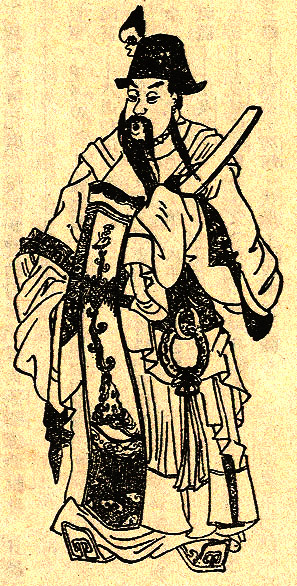
อ้วนเสี้ยว

| name = หยวน เซ่า อ้วนเสี้ยว
| native_name = 袁紹
| image = Yuan_Shao_Portrait.jpg
| image_size = 200px
| caption = ภาพวาดของอ้วนเสี้ยวยุคราชวงศ์ชิง
| office = แม่ทัพใหญ่ (大將軍)
| term_end = 28 มิถุนายน ค.ศ. 202
| monarch = พระเจ้าเหี้ยนเต้
| office1 = แม่ทัพขวา (右將軍)
| monarch1 = พระเจ้าเหี้ยนเต้
| office2 = ผู้ว่าราชการกิจิ๋ว|มณฑลกิจิ๋ว (冀州牧)
| term_end2 = 28 มิถุนายน ค.ศ. 202
| monarch2 = พระเจ้าเหี้ยนเต้
| predecessor2 = ฮันฮก
| successor2 = อ้วนซง
| office3 = ซือลี่เซี่ยวเว่ย์ (司隸校尉)(แต่งตั้งเอง)
| monarch3 = พระเจ้าเหี้ยนเต้
| office4 = จวีจี้เจียงจวิน (車騎將軍)(แต่งตั้งเอง)
| monarch4 = พระเจ้าเหี้ยนเต้
| office5 = เจ้าเมืองปั๋วไห่ (勃海太守)
| term5 = ค.ศ. 190
| monarch5 = พระเจ้าเหี้ยนเต้
| birth_date = ไม่ทราบ
| birth_place = อำเภอชางฉุ่ย มณฑลเหอหนาน
| death_place = หานตาน มณฑลเหอเป่ย์
| father = Yuan Feng
| occupation = ขุนพล, นักการเมือง, ขุนศึก
| blank1 = ชื่อรอง
| data1 = เปิ่นชู (本初)
| blank2 = ตำแหน่ง
| data2 = เหมย์โหว (郿侯)
| allegiance = ราชวงศ์ฮั่น|จักรวรรดิฮั่นการทัพปราบตั๋งโต๊ะ|ทัพพันธมิตรกวันตงปลายราชวงศ์ฮั่น|กองกำลังของอ้วนเสี้ยว
| battles = สิบขันที#การล่มสลายของกลุ่มขันที|การสังหารหมู่เหล่าขันทีการทัพปราบตั๋งโต๊ะศึกสะพานศิลายุทธการที่เฟิงชิวการทัพปราบอ้วนสุดยุทธการที่กัวต๋อ
|t=袁紹
|s=袁绍
|p=Yuán Shào
|w=Yüan2 Shao4
|gr=Yuan Shaw
|j=Jyun4 Siu6
|y=Yùhn Siuh
|tl=Uân Siō
อ้วนเสี้ยว หรือในภาษาจีนกลางว่า หยวน เซ่า (เสียชีวิตวันที่ 28 มิถุนายน ค.ศ. 202)) ชื่อรอง เปิ่นชู ()"เปิ่นชู" ก็เป็นชื่อศักราชที่จักรพรรดิฮั่นจื้อใช้เป็นขุนพลทหาร นักการเมือง และขุนศึกชาวจีนที่มีชีวิตอยู่ในช่วงปลายราชวงศ์ฮั่นตะวันออก เขาครอบครองดินแดนทางตอนเหนือของจีนในช่วงสงครามกลางเมืองที่เกิดขึ้นในช่วงการล่มสลายของราชวงศ์ฮั่น นอกจากนี้เขายังเป็นพี่ชายต่างมารดาของอ้วนสุด(หยวนซู่) ขุนศึกผู้ควบคุมภูมิภาคแม่น้ำห้วย แม้ว่าทั้งสองคนจะมีความสัมพันธ์ที่ไม่ดีต่อกันก็ตาม
หนึ่งในขุนศึกที่ทรงอำนาจมากที่สุดในยุคสมัยนั้น อ้วนเสี้ยวเป็นหัวหอกของเหล่าขุนศึกที่จัดตั้งแนวร่วมพันธมิตรต่อต้านตั๋งโต๊ะ ซึ่งมีพระเจ้าเหี้ยนเต้ ยุวจักรพรรดิเป็นตัวประกันในเมืองลั่วหยาง(ลกเอี๊ยง) แต่ประสบความล้มเหลว เนื่องจากเกิดความแตกแยกกันเอง ใน ค.ศ. 200 เขาได้เปิดฉากการทัพต่อต้านโจโฉ(เฉาเชา) แต่กลับประสบความปราชัยอย่างพินาศย่อยยับในยุทธการที่กัวต๋อ เขาได้ถึงแก่อสัญกรรมด้วยอาการป่วยในอีกสองปีต่อมาในเมืองเย่ ด้วยความล้มเหลวในตอนท้าย แม้ว่าจะมีภูมิหลังครอบครัวที่มีชื่อเสียงเลื่องลือว่ารับใช้ราชวงศ์ฮั่นถึงสี่ชั่วอายุคน และข้อได้เปรียบทางภูมิศาสตร์มักจะถูกตำหนิว่าเป็นคนที่ไม่มีความเด็ดขาดและไม่รับฟังคำแนะนำที่เป็นประโยชน์ต่อตนเองของที่ปรึกษาของตนเอง
== ประวัติ ==
อ้วนเสี้ยวเกิดในอำเภอยีเอ็ง(หรู่หยาง-汝陽縣) เมืองยีหลำ(หรู่หนาน) ซึ่งตั้งอยู่ที่อำเภอชางฉุ่ย มณฑลเหอหนานในปัจจุบัน ตระกูลของเขาเป็นกำลังที่สำคัญในราชการแผ่นดินของราชวงศ์ฮั่นมานานกว่าสี่ชั่วอายุคน ได้สร้างสมาชิกจำนวนมากอยู่ในตำแหน่งระดับสูงมาตั้งแต่ศตวรรษแรกก่อนคริสตกาล ซึ่งสืบเชื้อสายมาจากอ้วนอัน(หยวนอัน) ซึ่งเข้ารับราชการในรัชสมัยจักรพรรดิฮั่นจาง บิดาที่แท้จริงของอ้วนเสี้ยวเป็นที่มาของข้อโต้เถียงกัน ซึ่งเป็นหนึ่งในประเด็นหลักของความขัดแย้งกันระหว่างตัวเขาเองกับน้องชายต่างมารดาหรือลูกพี่ลูกน้องอย่างอ้วนสุด อ้วนเสี้ยวเป็นบุตรของอ้วนฮอง(หยวนเฝิง-袁逢) และพี่ชายคนโต ซึ่งเป็นที่คาดเดากันว่าน่าจะทำให้อ้วนสุดรู้สึกโกรธแค้นชิงชัง ทั้งอ้วนเสี้ยวและอ้วนสุดได้รับการยอมรับว่าเป็นเหลนของอ้วนอัน ตามบันทึกไว้ในบันทึกเว่ย์ของหวังเฉิน
มารดาของอ้วนเสี้ยวเดิมทีเป็นสาวใช้ของอ้วนฮอง เนื่องจากอ้วนฮองไม่มีทายาทชาย การเกิดของอ้วนเสี้ยวทำให้มารดาของเขามีสถานะเป็นอนุภรรยา ในจดหมายเหตุสามก๊กได้ยืนยันว่า อ้วนเสี้ยวเป็นลูกพี่ลูกน้องของอ้วนสุด และถูกรับเลี้ยงดูโดยพี่ชายของอ้วนฮองนามว่า อ้วนเทีย(หยวนเฉิง-袁成) ซึ่งไม่มีทายาทชายเช่นกัน การรับเลี้ยงดูอ้วนเสี้ยวได้ทำให้อ้วนสุดรู้สึกโกรธแค้นอย่างมาก เนื่องจากมารดาของตนซึ่งเป็นอนุภรรยาของอ้วนฮองซึ่งมีสถานะสูงกว่ามารดาของอ้วนเสี้ยว อย่างไรก็ตาม ด้วยการรับเลี้ยงดูอ้วนเสี้ยวของอ้วนเทียทำให้อ้วนสุดไม่ใช่ผู้ชายที่มีสถานะสูงสุดในตระกูลอ้วนอีกต่อไป อ้วนเสี้ยวได้รับอภิสิทธิ์มากกว่าอ้วนสุด แม้ว่าคนหลังจะเป็นสมาชิกสายเลือดเดียวกันของตระกูลก็ตาม
เมื่ออ้วนเสี้ยวและอ้วนสุดได้กลายเป็นคู่ขัดแย้งในภายหลัง อ้วนสุดได้ใช้มารดาของอ้วนเสี้ยวเป็นการยกข้อกล่าวอ้างว่า เขาไม่ใช่"บุตรชายที่แท้จริง" ของตระกูลอ้วน เมื่อเทียบกับอ้วนสุด อ้วนเสี้ยวมีภาพลักษณ์ที่จริงจังกว่าและเคารพคนที่มีความสามารถโดยไม่คำนึงถึงภูมิหลังของพวกเขา ด้วยเหตุนี้ เขาจึงได้รับการต้อนรับจากหลาย ๆ คนตั้งแต่วัยเด็ก รวมทั้งโจโฉและเตียวเมา
== รับราชการภายใต้ราชวงศ์ฮั่น(ค.ศ. 169-189) ==
เมื่อครั้งที่อ้วนเสี้ยวยังอยู่ในวัยหนุ่ม เขาได้มีส่วนร่วมในการช่วยเหลือกลุ่มนักศึกษาหัวรุนแรงหรือตังเหริน(黨人) บางคนให้รอดพ้นจากความตายหรือประสบชะตากรรมอันเลวร้ายอื่น ๆ ในช่วงที่สองของหายนะแห่งคณะอภิชน หนึ่งในคนของพวก"ตังเหริน" นามว่า ฮี หยง ซึ่งอ้วนเสี้ยวได้ตีสนิทกันภายหลังจากที่เขาหลบหนีมายังเมืองยีหลำ และกลายเป็นเพื่อนสนิทกัน เมื่อช่วงที่สองของหายนะแห่งคณะอภิชนได้เริ่มต้นขึ้น ฮี หยงมักจะแอบเข้าไปในลกเอี๊ยงอย่างลับ ๆ ซึ่งเขาได้ปรึกษาหารือกับอ้วนเสี้ยวในการวางแผนหาวิธีช่วยเหลือพวก"ตังเหริน" เมื่อครั้งที่พวก"ตังเหริน"กำลังสิ้นเนื้อประดาตัว ได้มีแผนที่จะให้ความช่วยเหลือด้วยวัตถุปัจจัย เมื่อครั้งที่พวก"ตังเหริน"ถูกคุมขัง ได้มีแผนที่จะให้เข้ามาในระบบราชการเพื่อให้พวกตังเหรินสามารถหลบหนีไปได้(何颙亡匿汝南闲。... 袁绍慕之，私与往来，结为奔走之友。是时党事起，天下多离其难，颙常私入洛阳，从绍计议。其穷困闭厄者，为求援救，以济其患。有被掩捕者，则广设权计，使得逃隐，全免者甚觿。) "Houhanshu", vol.67 ภายหลังจากที่เขาได้เข้ารับราชการ ในช่วงแรก อ้วนเสี้ยวได้ทำหน้าที่เป็นผู้ช่วยของแม่ทัพใหญ่ โฮจิ๋น ซึ่งได้มอบไว้วางใจแก่เขาอย่างสุดซึ้ง
ภายหลังจากจักรพรรดิฮั่นหลิงสวรรคตในเดือนพฤษภาคม ค.ศ. 189 โฮจิ๋นและอ้วนเสี้ยวได้วางแผนลับที่จะกำจัดสิบขันที(灵帝崩，太后兄大将军何进与绍谋诛诸阉官，) "Sanguozhi", vol.06 แต่โฮเฮา|สมเด็จพระจักรพรรดินีเหอซึ่งดำรงตำแหน่งเป็นไทเฮาทรงไม่เห็นด้วยกับความคิดของพวกเขา จากนั้นโฮจิ๋นได้ตัดสินใจเรียกตั๋งโต๊ะนำกองทัพเข้ามายังลกเอี๊ยง ราชธานีของจักรวรรดิเพื่อกดดันไทเฮา สิบขันทีรู้สึกหวาดกลัวและปลอมรับสั่งพระราชเสานีย์ในนามของไทเฮา เรียกโฮจิ๋นเข้ามาในพระราชวังชั้นใน อ้วนเสี้ยวได้ห้ามปรามโฮจิ๋น โดยกล่าวเตือนว่าเขาควรออกคำสั่งให้บุกเข้าโจมตีสิบขันทีทันทีแทนที่จะเข้าไปในพระราชวัง ภายหลังโฮจิ๋นปฏิเสธที่ยอมรับคำแนะนำของเขาถึงสามครั้ง อ้วนเสี้ยวและอ้วนสุดได้นำกองกำลังทหารชั้นยอด 200 นาย ไปรออยู่ภายนอกวัง วันที่ 22 กันยายน ค.ศ. 189de Crespigny, Rafe (2007), p. 312. ภายในพระราชวัง โฮจิ๋นถูกพวกสิบขันทีดักซุ่มและลอบสังหาร ศีรษะที่ถูกตัดขาดได้ถูกโยนข้ามกำแพง เหล่าผู้ติดตามของโฮจิ๋นต่างโกรธแค้นจึงจุดไฟเผาพระราชวังและบุกเข้าไปข้างใน เข่นฆ่าทุกคน(ยกเว้นอิสตรี) โดยเฉพาะคนที่ไม่มีหนวดขนบนใบหน้า ถึงขั้นให้ชายหนุ่มหลายคนที่ไม่มีหนวดขนบนใบหน้าต้องแสดงอวัยวะเพศชายของตนเพื่อหลีกเลี่ยงการถูกเข้าใจผิดว่าเป็นขันทีและถูกสังหาร"Sanguozhi" vol. 6. มีผู้เสียชีวิตมากกว่า 2,000 คนในการสังหารหมู่ ในขณะที่หองจูเปียน|จักรพรรดิฮั่นเช่าตี้ซึ่งเป็นยุวจักรพรรดิและตันหลิวอ๋อง(พระเจ้าเหี้ยนเต้|จักรพรรดิเซี่ยนตี้ในอนาคต) ได้หลบหนีในช่วงเหตุการณ์ชุลมุน ด้วยภาวะสูญญากาศทางอำนาจที่เกิดขึ้นทำให้ตั๋งโต๊ะซึ่งได้พบเจอจักรพรรดิและท่านอ๋อง พร้อมกับสบโอกาสยึดอำนาจควบคุมเมืองหลวงของจักรวรรดิเมื่อเขาเดินทางมาถึง
จากนั้นตั๋งโต๊ะได้ปรึกษาหารือกับอ้วนเสี้ยวเกี่ยวกับแผนการของเขาที่จะทำการปลดจักรพรรดิฮั่นเช่าตี้ออกจากราชบัลลังก์และสถาปนาตันหลิวอ๋องขึ้นเป็นจักรพรรดิแทน แต่อ้วนเสี้ยวกลับไม่เห็นด้วย ความสัมพันธ์ระหว่างทั้งสองคนจึงตกต่ำลงและอ้วนเสี้ยวได้หลบหนีจากลกเอี๊ยงไปยังกิจิ๋ว(ตอนใต้ของมณฑลเหอเป๋ย์ในปัจจุบัน) ในตอนนั้น อ้วนเสี้ยวเพิ่งจะออกจากประตูเมืองลกเอี๊ยง ตั๋งโต๊ะได้มีความคิดที่จะส่งคนไปตามหาเขา แต่เลขาเจียวปี(โจวปี้) นายทหารเหงาเค่ง(อู่เฉียง) และฮี หยงได้ให้ความช่วยเหลืออ้วนเสี้ยวอย่างลับ ๆ โดยเกลี้ยกล่อมให้ตั๋งโต๊ะปล่อยเขาไป ด้วยคำแนะของทั้งสามคนดังกล่าว ตั๋งโต๊ะได้แต่งตั้งให้อ้วนเสี้ยวเป็นเจ้าเมืองปั๋วไห่เพื่อเป็นการเอาใจเขา"Sanguozhi" vol. 6.
== แนวร่วมพันธมิตรต่อต้านตั๋งโต๊ะ(ค.ศ. 190-191) ==
=== ความก้าวหน้าของซุนเกี๋ยน ===
อย่างไรก็ตาม ในช่วงต้นปี ค.ศ. 190 อ้วนเสี้ยวได้กลายเป็นศัตรูอย่างเปิดเผย แนวร่วมพันธมิตรของเจ้าหน้าที่ระดับภูมิภาคและเจ้าเมืองจากมณฑลตะวันออก รวมทั้งโจโฉ อ้วนสุด ฮันฮก เตียวเมา และเปาสิ้น รวมตัวกันเพื่อเปิดศึกโค่นล้มอำนาจของตั๋งโต๊ะ อ้วนเสี้ยวได้ประกาศตั้งตนเองเป็นผู้บัญชาการกองพลทหารม้ารถศึก(車騎將軍) และตั้งค่ายที่เมืองโห้ลายหรือเหอเน่ย์(河內) ใกล้กับที่ลุยน้ำข้ามฟากบนแม่น้ำหวงทางตอนเหนือของลกเอี๊ยง วันที่ 10 พฤษภาคม ค.ศ. 190"wuwu" day of the 3rd month of the 1st year of the "Chu'ping" era, per Emperor Xian's biography in "Book of the Later Han" ตั๋งโต๊ะได้สั่งประหารชีวิตสมาชิกตระกูลอ้วนทั้งหมดในลกเอี๊ยง จากนั้นเขาได้ส่งทูตออกไปพร้อมกับราชโองการรับสั่งให้เจ้าหน้าระดับภูมิภาคแยกย้ายสลายตัว อย่างไรก็ตาม สมาชิกของแนวร่วมพันธมิตรต่างเชื่อฟังอ้วนเสี้ยว และให้ประหารชีวิตทูตทั้งหมดแทน(ยกเว้นฮันหยง) จากนั้นตั๋งโต๊ะได้ส่งโฮจิ้น ลิโป้ และฮัวหยง (สามก๊ก)|ฮัวหยงไปต้านทานกองกำลังแนวหน้าของแนวร่วมพันธมิตรที่นำโดยซุนเกี๋ยน แม้จะประสบความสำเร็จในช่วงแรก ซุนเกี๋ยนได้ใช้ประโยชน์จากความขัดแย้งกันเองระหว่างโฮจิ้นและลิโป้ และเอาชนะพวกเขาที่หยางเริน ภายหลังจากความพ่ายแพ้ในครั้งนั้น ตั๋งโต๊ะได้ตัดสินใจที่จะย้ายเมืองราชธานีไปยังเมืองฉางอัน ซึ่งฐานที่มั่นบ้านเกิดของเขาในแคว้นเหลียงจิ๋วอยู่ใกล้กัน หนึ่งปีต่อมา ตั๋งโต๊ะได้ทำการเผาเมืองลกเอี๊ยงจนวอดวายและล่าถอยไปทางตะวันตกพร้อมกับผู้อพยพจำนวนมาก แม้ว่าจะไม่มีฐานที่มั่นในการส่งกำลังบำรุง แต่ซุนเกี๋ยนและโจโฉได้เรียกร้องให้เร่งติดตามกองทัพของตั๋งโต๊ะที่กำลังล่าถอย แต่อ้วนเสี้ยนและเหล่าผู้นำแนวร่วมพันธมิตรคนอื่น ๆ ต่างไม่เห็นด้วยกับพวกเขา ซุนเกี๋ยนได้รับคำสั่งนัดพบกับอ้วนสุด โจโฉจึงนำกองกำลังของตนออกติดตามไปเพียงลำพัง และประสบความพ่ายแพ้อย่างย่อยยับให้กับลูกสมุนของตั๋งโต๊ะ นามว่า ซีเอ๋ง
=== การสลายตัว ===
ในช่วงเวลานี้ อ้วนเสี้ยวและฮันฮกได้ตั้งใจที่จะสร้างความชอบธรรมของแนวร่วมพันธมิตรโดยการสถาปนาเล่าหงี ผู้ตรวจการแคว้นอิวจิ๋ว(ตอนเหนือของมณฑลเหอเป๋ย์ในปัจจุบัน) ขึ้นเป็นจักรพรรดิองค์ใหม่แทนที่จักรพรรดิเซี่ยนตี้ อย่างไรก็ตาม เล่าหงีได้ปฏิเสธ เนื่องจากมีความจงรักภัดดีต่อจักรพรรดิเซี่ยนตี้อย่างเหนียวแน่น เมื่อภาพเมืองราชธานีที่ถูกเผาทำลายได้ปรากฏต่อสายตาของพวกเขา เหล่าผู้นำแนวร่วมพันธมิตรที่แตกคอกันเองต่างตระหนักว่าราชวงศ์ฮั่นได้มาถึงจุดจบแล้ว และเริ่มวางแผนในการเสริมสร้างความแข็งแกร่งสถานะของพวกเขาเอง และในไม่ช้าพวกเขาต่างแยกย้ายกลับไปยังฐานบ้านเกิดของตน
== รวบรวมทางตอนเหนือของจีน (ค.ศ. 191-199) ==
=== การยึดครองและรวบรวมแคว้นกิจิ๋ว (ค.ศ. 191) ===
File:End_of_Han_Dynasty_Warlords.png|thumb|450x450px|แผนที่ที่แสดงให้เห็นถึงขุนศึกที่สำคัญในยุคราชวงศ์ฮั่นใน ค.ศ. 190 รวมทั้งอ้วนเสี้ยว
เนื่องจากมีผู้คนอาสาสมัครจำนวนมากจากมณฑลต่าง ๆ แห่เข้าร่วมกับอ้วนเสี้ยว เมืองปั๋วไห่จึงไม่เพียงพอที่จะเสริมกองทัพของเขาเพิ่มเติมได้ ดังนั้นอองกี่จึงแนะนำให้อ้วนเสี้ยวจัดตั้งพันธมิตรลับกับขุนศึกกองซุนจ้านและยุยงให้ฝ่ายหลังบุกเข้าโจมตีแคว้นกิจิ๋วของฮันฮก"Houhanshu" vol. 74, part 1. เมื่อเผชิญหน้ากับการบุกเข้าโจมตีที่กำลังใกล้เข้ามาของกองซุนจ้าน ฮันฮกรู้สึกหวาดกลัวมาก ดังนั้นเขาจึงเชื่อฟังผู้วิ่งเต้นของอ้วนเสี้ยวอย่างโกกัน (หลานชายของอ้วนเสี้ยว)de Crespigny, Rafe (2007), p. 241. และซุนซิม(ซุนเฉิน) ยินยอมมอบอำนาจการปกครองของแคว้นกิจิ๋วให้กับอ้วนเสี้ยวเพื่อที่จะขับไล่กองซุนจ้านออกไป จากนั้นอ้วนเสี้ยวได้เริ่มสร้างรัฐขุนศึกจากเมืองเย่ (เหอเป่ย์)|เงียบกุ๋นหรือเย่เฉิง เมืองหลวงของแคว้นกิจิ๋ว เพื่อสกัดการขยายอิทธิพลของอ้วนสุด อ้วนเสี้ยวได้จับมือพันธมิตรกับโจโฉและเตียวเมา และแต่งตั้งผู้ติดตามของเขานามว่า โจวหย่ง ให้เป็นผู้ตรวจการแคว้นอิจิ๋ว ซึ่งเป็นตำแหน่งที่ซุนเกี๋ยนดำรงอยู่แล้ว และส่งเขาไปโจมตีดินแดนของซุนเกี๋ยนในแคว้นอิจิ๋ว ในขณะที่อีกฝ่ายกำลังเดินทางกลับจากเมืองลกเอี๊ยง เพื่อเป็นการตอบโต้ อ้วนสุดจับมือพันธมิตรกับกองซุนจ้านและโตเกี๋ยม และสั่งให้ซุนเกี๋ยนบุกเข้าโจมตีพี่ชายต่างมารดาของตน
แม้ว้าโจวหย่งจะสามารถเอาชนะกองทัพของซุนเกี๋ยนในยุทธการที่อำเภอหยงเซีย เขาได้พ่ายแพ้ให้กับซุนเกี๋ยนในการสู้รบครั้งต่อไป การสู้รบครั้งแรกระหว่างสองพี่น้องได้ยุติลงโดยการเข้าข้างอ้วนสุด: เขาได้เผชิญหน้าและเอาชนะกองทัพของอ้วนเสี้ยวทั้งในอำเภอหยงเซียและเมืองกิวกั๋ง(จิ่วเจียง)คืนตำแหน่งในเมืองเองฉ่วนภายใต้ซุนเกี๋ยนและกำจัดโจวหย่งในฐานะภัยคุกคามครั้งแล้วครั้งเล่า แม้ว่าเมืองกิวกั๋งจะยังไม่ถูกพิชิต ในอีกมุมมองหนึ่ง สำหรับอ้วนเสี้ยว สถานการณ์นั้นยากลำบากอย่างมาก นอกจากความล้มเหลวในทางตอนใต้แล้ว เขายังถูกคุกคามจากกองซุนจ้าน ซึ่งเชื่อว่าอ้วนเสี้ยวต้องรับผิดชอบต่อการตายในสนามรบของกองซุนอวด(公孫越) ลูกพี่ลูกน้องของเขา และประกาศสงครามกับเขาอย่างเป็นทางการ โดยปฏิเสธการคัดค้านด้วยความหวังดีของอ้วนเสี้ยวทั้งหมดde Crespigny (1996), p. 123 สิ่งนี้ได้นำไปสู่การปะทะสู้รบกันระหว่างอ้วนเสี้ยวและกองซุนจ้านในยุทธการที่เจี้ยเฉียว
ยุทธการที่อำเภอหยงเซีย ซึ่งเป็นการเคลื่อนไหวครั้งแรกในการต่อสู้รบระหว่างสองพี่น้องตระกูลอ้วนเป็นจุดเริ่มต้นของระยะใหม่ในความสับสนวุ่ยวายของสงครามซึ่งนำไปสู่จุดจบของราชวงศ์ฮั่น การสู้รบฆ่ากันเองเช่นนี้เป็นการยืนยันถึงการล้มเลิกแนวร่วมพันธมิตรต่อต้านตั๋งโต๊ะ เมื่อขุนศึกแห่งที่ราบตอนเหนือของจีนได้เริ่มต่อสู้รบกันเพื่อแย่งชิงอำนาจสูงสุดในการปกครองแผ่นดินจีน
เพื่อมุ่งเน้นไปที่ความขัดแย้งกับกองซุนจ้าน อ้วนเสี้ยวได้จับมือเป็นพันธมิตรกับเล่าเปียว เพื่อต่อต้านอ้วนสุด ในช่วงฤดูหนาวของปีนั้น อ้วนเสี้ยวได้เอาชนะกองทหารชั้นยอดของกองซุนจ้านในยุทธการที่เจี้ยเฉียวด้วยการใช้อาวุธหน้าไม้จำนวนมาก ราชสำนักฮั่นได้ออกคำสั่งให้อ้วนเสี้ยวและกองซุนจ้านทำสัญญาสงบศึก จากนั้นอ้วนเสี้ยวจึงกลับไปที่เมืองเงียบกุ๋นและเริ่มตั้งเป้าหมายไปยังกองโจรแห่งภูเขาดำ(เฮซานเจ๋ย) ซึ่งคอยสร้างปัญหาในแคว้นกิจิ๋ว ด้วยความช่วยเหลือชั่วคราวจากลิโป้ อ้วนเสี้ยวสามารถเอาชนะกองโจรแห่งภูเขาดำไว้ได้ แม้จะสูญเสียอย่างหนักก็ตาม"Houhanshu" vol. 74, part 1. ไม่ว่ากรณีใดก็ตาม อ้วนเสี้ยวได้ประสบความสำเร็จในการลดภัยคุกคามจากกองโจรแห่งภูเขาดำที่มีต่อแนวปีกตะวันตกของเขาอย่างมาก
=== การพิชิตแคว้นเฉงจิ๋ว (ค.ศ. 192–196) ===
แม้ว่าจะได้รับคำเตือนจากจอสิวว่าการเคลื่อนไหวดังกล่าวอาจะเป็นการหว่านเมล็ดพันธุ์ของปัญหาในอนาคต แต่อ้วนเสี้ยวยืนยันที่จะส่งอ้วนถำ บุตรชายคนแรกของเขาไปปกครองที่แคว้นเฉงจิ๋ว
ในปีต่อมา อ้วนเสี้ยวประสบความสำเร็จอย่างมากในการรวบรวมดินแดนอาณาเขตของตน ในเวลาเดียวกัน อ้วนถำยังประสบความสำเร็จอย่างยอดเยี่ยมในการขยายดินแดนของเขาในแคว้นเฉงจิ๋ว"Sanguozhi" vol. 6. สามารถขับไล่เต๊งไก๋ ขุนพลของกองซุนจ้านใน ค.ศ. 193de Crespigny, Rafe (2007), p. 272. และเอาชนะขงหยง เสนาบดีแห่งเมืองปักไฮใน ค.ศ. 196de Crespigny, Rafe (2007), p. 392.
=== การปฏิเสธตัวประกันจักรพรรดิ (ค.ศ. 195–196) ===
ใน ค.ศ. 195 จอสิวได้แนะนำให้อ้วนเสี้ยวทำการต้อนรับพระเจ้าเหี้ยนเต้|จักรพรรดิเซี่ยนตี้ที่แคว้นกิจิ๋วเพื่อที่เขาจะได้สามารถควบคุมรัฐบาลส่วนกลางของราชวงศ์ฮั่นได้อย่างมีประสิทธิภาพและใช้จักรพรรดิเป็นหุ่นเชิดเพื่อสร้างความชอบธรรมในการปกครองของเขา อย่างไรก็ตาม กัวเต๋าและอิเขงได้คัดค้านข้อเสนอของเขาด้วยเหตุผลที่ผิดว่า หากอ้วนเสี้ยวทำเช่นนั้น เขาจะต้องยอมอ่อนข้อต่อจักรพรรดิเซี่ยนตี้ในการตัดสินใจที่สำคัญ อ้วนเสี้ยวซึ่งชื่นชอบการมีอิสระของตนอยู่แล้วจึงเชื่อฟังกัวเต๋าและอิเขงและปล่อยให้โอกาศหลุดลอยไป ในทางตรงกันข้าม โจโฉซึ่งเป็นคู่แข่งของเขาได้ฉวยโอกาศนี้ในการต้อนรับจักรพรรดิเซี่ยนตี้สู่ฐานที่มั่นในนครฮูโต๋ ซึ่งเป็นเมืองราชธานีใหม่ของจักรวรรดิที่เพิ่งถูกก่อตั้งขึ้น
ใน ค.ศ. 196 ราชสำนักฮั่น ภายใต้การควบคุมของโจโฉ ได้แต่งตั้งอ้วนเสี้ยวให้ดำรงตำแหน่งเป็นไท่เว่ย์|มหาเสนา อย่างไรก็ตาม อ้วนเสี้ยวไม่ยอมรับการแต่งตั้ง เนื่องจากตำแหน่งมหาเสนานั้นต่ำกว่าตำแหน่งแม่ทัพใหญ่ ซึ่งเป็นตำแหน่งที่โจโฉดำรงอยู่ ด้วยเหตุนี้ โจโฉจึงยอมสละตำแหน่งและเสนอให้อ้วนเสี้ยวเข้ารับตำแหน่งทันที อ้วนเสี้ยวได้รับการอวยยศศักดิ์เป็นเหมย์โหว
=== การกวาดล้างกองซุนจ้าน (ค.ศ. 198–199) ===
ใน ค.ศ. 198 อ้วนเสี้ยวได้บุกเข้าโจมตีกองซุนจ้านและโอบล้อมกองกำลังที่เหลือของเขาที่เมืองอีจิ้ง (อำเภอสง มณฑลเหอเป่ย์ในปัจจุบัน) ในช่วงต้นปี ค.ศ. 199 อ้วนเสี้ยวสามารถเอาชนะกองซุนจ้านได้อย่างเบ็ดเสร็จในยุทธการที่อี้จิง และมีอำนาจเบ็ดเสร็จเหนือสี่มณฑลทางตอนเหนือของแม่น้ำฮวงโห จากนั้นภายหลังจากได้สร้างพันธมิตรกับชนเผ่าโฮห้วน(อูหวน)ที่ชายแดนทางเหนือ อ้วนเสี้ยวได้หันความสนใจไปที่โจโฉซึ่งกำลังรวบรวมฐานอำนาจไว้ที่ทางใต้ของแม่น้ำฮวงโห
== การทัพกัวต๋อ ==
ไฟล์:Shao_cao_195-200.png|thumb|180x180px|มณฑลของจีนใน ค.ศ. 199:
ทั้งสองฝ่ายต่างเตรียมพร้อมสำหรับศึกตัดสินชี้ขาด ในช่วงปลายปี ค.ศ. 199 ทั้งสองฝ่ายได้สู้รบปะทะกันที่อำเภอลิมหยงหรือหลี่หยาง(ทางตะวันตกเฉียงเหนือของอำเภอซุน มณฑลเหอหนานในปัจจุบัน) ซึ่งเป็นจุดข้ามผ่านที่สำคัญของแม่น้ำฮวง โจโฉเตรียมการป้องกันที่ตำบลกัวต๋อหรือกวนตู้(ทางตะวันออกเฉียงเหนือของอำเภอจงมู่ มณฑลเหอหนานในปัจจุบัน) ทางตอนใต้ของแม่น้ำเพียงเล็กน้อย เมื่อเล่าปี่ได้แปรพักตร์จากโจโฉในเดือนแรกในปี ค.ศ. 200 และปักหลักที่แคว้นชีจิ๋ว โจโฉได้ละทิ้งออกจากแนวรบทางตอนเหนืออย่างเปิดเผยต่ออ้วนเสี้ยวและหันเหไปทางตะวันออกเพื่อจัดการกับเล่าปี่ เตียนห้องได้เร่งเร้ากระตุ้นให้อ้วนเสี้ยวฉวยโอกาศบุกเข้าโจมตีโจโฉอย่างเต็มกำลังในขณะที่เขาไม่อยู่ แต่อ้วนเสี้ยวกลับปฏิเสธที่จะเปิดฉากโจมตีอย่างเต็มกำลัง เขากลับส่งกองกำลังทหารขนาดเล็กไปก่อกวนข้าศึก อิกิ๋ม ขุนพลที่ได้รับการแต่งตั้งโดยโจโฉให้ปกปองด่านข้ามแม่น้ำฮวง สามารถเอาชนะกองกำลังทหารของอ้วนเสี้ยวไว้ได้
ไม่นานภายหลังจากที่โจโฉกลับมายังกัวต๋อ อ้วนเสี้ยวได้ให้ตันหลิมแต่งหนังสือกล่าวโทษประณามโจโฉในสิ่งที่เป็นหัวใจหลักของการประกาศสงคราม จากนั้นเขาได้เคลื่อนกองทัพหลักของเขาไปยังฐานทัพแนวหน้าของอำเภอหลิมหยง ทางตอนเหนือของแม่น้ำฮวง ในเวลานั้น กองทัพทหารผ่านศึกหลักของอ้วนเสี้ยวมีจำนวนมากกว่า 100,000 นาย เสริมด้วยหน่วยทหารอาสาสมัครที่มีทักษะน้อยกว่าจำนวนแสนนาย ด้วยจำนวนทหารที่มีมากกว่าของโจโฉและกองกำลังทหารม้าขนาดใหญ่ที่มีอยู่ การโจมตีครั้งแรกของอ้วนเสี้ยวเกือบที่จะครอบงำตำแหน่งข้าศึกของเขา มีการบันทึกในจดหมายเหตุสามก๊กว่า โจโฉได้พิจารณาที่จะสละตำแหน่งที่มั่นหลายครั้ง และปรึกษาหารือกับหัวหน้านักยุทธศาสตร์นามว่า ซุนฮก เกี่ยวกับการตัดสินใจนั้น ซึ่งซุนฮกไม่เห็นด้วยอย่างยิ่งและสนับสนุนให้โจโฉยึดที่มั่นต่อไป ภายหลังจากการแปรพักตร์อย่างไม่คาดคิดของเขาฮิว ซึ่งเป็นนักยุทธศาสตร์และเพื่อนสนิทของอ้วนเสี้ยว โจโฉได้รับข้อมูลลับที่น่าเชื่อเกี่ยวกับตำแหน่งที่ตั้งของคลังเก็บเสบียงของอ้วนเสี้ยว ในช่วงปลายปี ค.ศ. 200 โจโฉและงักจิ้นได้นำกองกำลังทหารบุกเข้าโจมตีคลังเก็บเสบียงของอ้วนเสี้ยวที่อำเภออัวเจ๋า(อูเฉา) และเผาทำลายทิ้ง สร้ายความเสียหายอย่างมากต่อขวัญกำลังใจของกองทัพอ้วนเสี้ยว นายทหารสองคนของอ้วนเสี้ยวอย่างเตียวคับและโกลำได้แปรพักตร์ไปอยู่ข้างโจโฉทันที เมื่อพวกเขารู้เรื่องที่เกิดขึ้นในอำเภออัวเจ๋าและคนอื่น ๆ อีกหลายคนได้ทำตาม อ้วนเสี้ยวไม่สามารถหยุดยั้งกระแสความคิดนี้ได้และหนีไปทางเหนือข้ามแม่น้ำหวงพร้อมกับเหล่าผู้จงรักภักดีหลายร้อยคน
ความปราชัยครั้งแรกของอ้วนเสี้ยวถือว่าเป็นการตัดสินชี้ขาดเช่นกัน ภายหลังจากนั้น เขาได้สูญเสียความได้เปรียบเหนือโจโฉและไม่มีวันพลิกฟื้นกลับคืนมา ใน ค.ศ. 201 โจโฉได้เอาชนะเขาอีกครั้งในยุทธการที่อำเภอซองเต๋ง(ชังถิง) และดำเนินการยึดดินแดนหลายแห่งของอ้วนเสี้ยวในแคว้นกิจิ๋ว
== ความพยายามที่จะพลิกวิกฤตอย่างไร้ประโยชน์และถึงแก่อสัญกรรม(ค.ศ. 201-202) ==
ภายหลังจากยุทธการที่อำเภอซองเต๋ง กองกำลังทหารที่กำลังอ่อนล้าของโจโฉได้เดินทางกลับไปยังทางใต้เพื่อพักผ่อน ในขณะเดียวกัน อ้วนเสี้ยวสามารถจัดตั้งกองทัพที่ปราชัยของเขาเสียใหม่เพื่อยับยั้งการก่อกบฎในดินแดนของเขาเอง ในไม่ช้าได้จัดตั้งระเบียบขึ้นมาใหม่และกลับคืนสู่สถานการณ์ที่เกิดขึ้นก่อนสงครามLeban, p. 375 อ้วนเสี้ยวมีบุตรชายสามคน และชื่นชอบบุตรชายคนที่สามของเขา นามว่า อ้วนซง เนื่องจากรูปร่างหน้าตาดีของเขา และทั้งอ้วนถำและอ้วนซงต่างเป็นตัวเลือกของเขาในการสืบทอดตำแหน่ง"Sanguozhi" vol. 6. อย่างไรก็ตาม อ้วนเสี้ยวไม่สามารถตัดสินใจได้ว่าจะให้ใครมาสืบทอดตำแหน่งต่อจากเขา ก่อนที่เขาจะถึงแก่อสัญกรรมในวันที่ 28 มิถุนายน ค.ศ. 202 ปล่อยให้ดินแดนที่เขาปกครองถูกแก่งแย่งชิงกันโดยบุตรชายของเขาและโจโฉ
ไม่นานภายหลังจากการถึงแก่อสัญกรรมของอ้วนเสี้ยว สิมโพยและฮองกี๋ สองที่ปรึกษาทรงอิทธิพล ต่างสนับสนุนอ้วนซง และผลักดันให้เขาสืบทอดตำแหน่งต่อจากอ้วนเสี้ยว แม้ว่าจะได้รับการคัดค้านจากอ้วนถำ"Sanguozhi" vol. 6. นางเล่าซือ(หลิวซือ) ภรรยาของอ้วนเสี้ยวได้ให้การสนับสนุนอ้วนซงและอ้วนถำไม่สามารถทำอะไรได้เลยเพื่อเปลี่ยนแปลงผลลัพธ์ เมื่อเขารีบเดินทางกลับมาจากแคว้นเฉงจิ๋ว จากนั้นนางเล่าซือได้กลายเป็นผู้คุมครอบครัวตระกูลอ้วน ภายหลังจากที่สามีของนางเสียชีวิต ได้สังหารอนุภรรยาทั้งห้าของอ้วนเสี้ยวด้วยความหึงหวงและทำให้พวกนางเสียโฉม ตามคำเตือนก่อนหน้าของจอสิว ความยุ่งเหยิงที่เกิดขึ้นในกองทัพอ้วนเสี้ยว โจโฉได้ใช้ประโยชน์จากความวุ่นวายภายในครอบครัวตระกูลอ้วนให้เป็นประโยชน์ต่อเขาและกำจัดทายาทและคนที่เหลือของอ้วนเสี้ยวโดยสมบูรณ์ใน ค.ศ. 207
โจโฉได้แสดงความเคารพหลุมฝังศพของอ้วนเสี้ยว ภายหลังจากได้ยุทธการที่เมืองเงียบกุ๋น|พิชิตเมืองเงียบกุ๋นใน ค.ศ. 204 เขาได้ร้องไห้เสียใจถึงสหายเก่าของเขาต่อหน้าเหล่าผู้ติดตามของเขาและมอบของขวัญปลอบใจต่อครอบครัวอ้วนเสี้ยวและเงินบำนาญของรัฐบาลde Crespigny (1996), p. 328
== ครอบครัวตระกูล ==
*บรรพบุรุษ:
** อ้วนอัน หรือ หยวนอัน ทวด รับราชการทำหน้าที่เป็นเจ้ากรมการศึกษาและเจ้ากรมโยธา
** หยวนจิง (), ปู่ทวด, รับราชการทำหน้าที่เป็นเจ้ากรมโยธา
** อ้วนถัง หรือ หยวนทาง (), ปู่, รับราชการทำหน้าที่เป็นเจ้ากรมการศึกษาและเจ้ากรมโยธาและหัวหน้าฝ่ายทหาร
* บิดา: อ้วนฮอง หรือ หยวนเฝิง (), รับราชการทำหน้าที่เป็นเจ้ากรมโยธา
* พี่น้อง:
** หยวนจิ (), พี่ชายคนโตต่างมารดา, เป็นรัฐมนตรีกระทรวงราชพาหนะ
** อ้วนสุด หรือ หยวนซู่, น้องชายคนเล็กต่างมารดา, ขุนศึก, ได้ประกาศสถาปนาตั้งตนเป็นจักรพรรดินามว่า พระเจ้าต๋องซือ
* คู่ครอง:
** ภรรยาเอก, มารดาของอ้วนถำและอ้วนฮี
** นางเล่าซือ หรือ หลิวซือ (), มารดาของอ้วนซง
** เหล่าอนุภรรยาทั้งห้า, ถูกสังหารทั้งหมดโดยเล่าฮูหยิน
* บุตร:
** อ้วนถำ, บุตรชายคนโต, ทำสงครามกับอ้วนซงภายหลังจากบิดาของเขาเสียชีวิต ถูกสังหารโดยโจโฉ
** อ้วนฮี หรือ หยวนซี, บุตรชายคนที่สอง, ย้ายไปอยู่ที่อิวจิ๋วภายหลังจากบิดาของเขาเสียชีวิต, ต่อมาได้ลี้ภัยไปอยู่ที่เหลียวตงร่วมกับอ้วนซ่ง, ถูกสังหารโดยกองซุนของ
** อ้วนซง หรือ หยวนซาง, บุตรชายคนที่สาม, ทายาทของอ้วนเสี้ยว, ทำสงครามกับอ้วนถำภายหลังจากบิดาของเขาเสียชีวิต, ได้ลี้ภัยไปอยู่ที่เหลียวตงร่วมกับอ้วนฮี, ถูกสังหารโดยกองซุนของ
* ญาติ:
** อ้วนหงุย หรือ หยวนเว่ย (), ผู้เป็นอา, รับราชการทำหน้าที่เป็นเจ้ากรมการศึกษาสองครั้ง, และมหาราชครู ถูกสังหารโดยตั๋งโต๊ะ
** Yuan Cheng (), uncle
** Yuan Yi (Han dynasty)|Yuan Yi, elder cousin, served as Prefect of Chang'an, and Inspector of Yang Province
** Yuan Xu (), younger cousin
** Yuan Yin (), younger cousin, served as Administrator of Danyang
** Yuan Manlai (), cousin
** Yuan Yida (), cousin
** Yuan Renda (), cousin
** โกกัน, หลาน
== ลักษณะและอุปนิสัย ==
ตำราพิชัยสามก๊กของวรรณไว พัธโนทัย กล่าวถึงอ้วนเสี้ยวไว้ว่า อ้วนเสี้ยวนั้นมีข้อเสียเป็นผู้มีอุบายมาก แต่ความเด็ดขาดมีน้อย ชอบฟังแต่คำยุให้รำตำให้รั่ว เห็นแก่ญาติพี่น้องของตนอย่างเดียว ไม่มีความรู้ด้านตำราพิชัยสงคราม ชอบแต่คนมีหน้ามีตาและชอบพูดขัดคอคนอื่น
== อ้างอิง ==
* Chen Shou|Chen, Shou (คริสต์ศตวรรษที่ 3). "จดหมายเหตุสามก๊ก" ("Sanguozhi").
* .
*
*
* Fan Ye (historian)|Fan, Ye (คริสต์ศตวรรษที่ 5). "Book of the Later Han" ("Houhanshu").
* Pei Songzhi|Pei, Songzhi (คริสต์ศตวรรษที่ 5). "Annotations to Records of the Three Kingdoms" ("Sanguozhi zhu").
* Sima Guang|Sima, Guang (1084). "Zizhi Tongjian".
หมวดหมู่:บุคคลในยุคสามก๊ก|อ้วนเสี้ยว